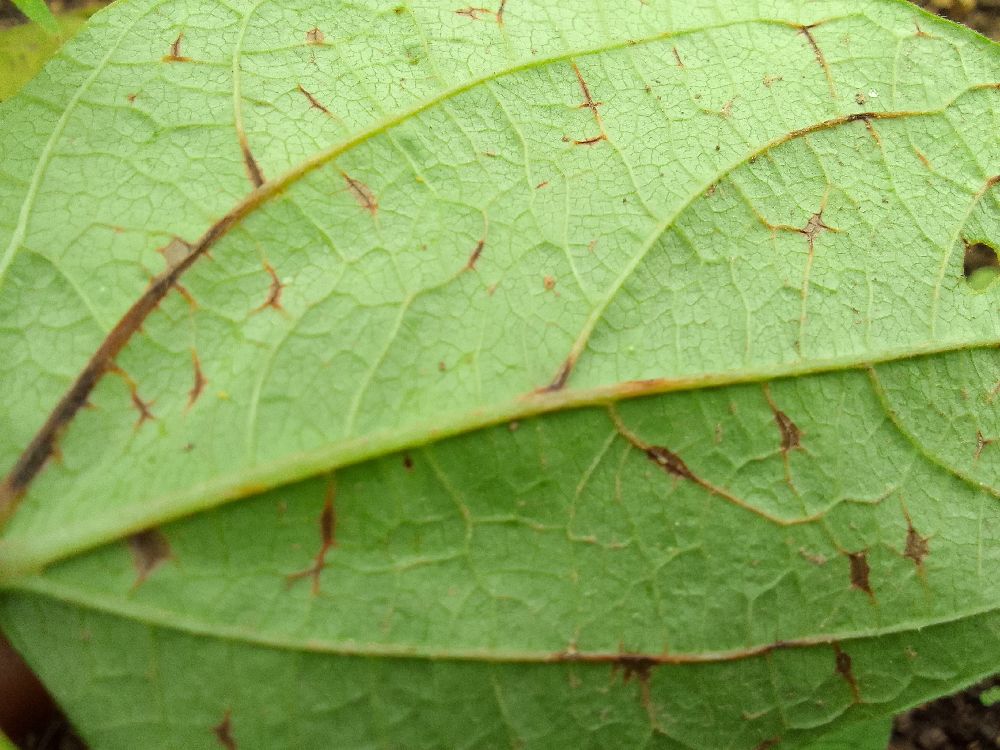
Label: anthracnose